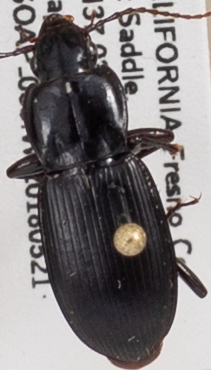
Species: Pterostichus ordinarius
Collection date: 2018-05-21
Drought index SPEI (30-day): -0.932
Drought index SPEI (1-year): -0.376
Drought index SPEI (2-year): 0.8